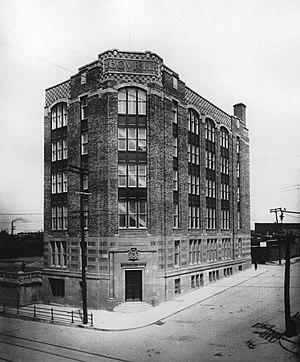
Édifice Bovril, angle de l'avenue du Parc et de Van Horne, (Montréal) - 1921
L'avenue Van Horne est une voie de Montréal.